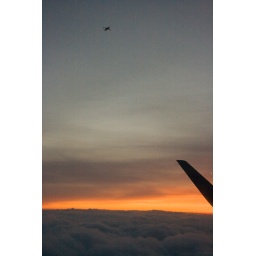
another plane flying above us